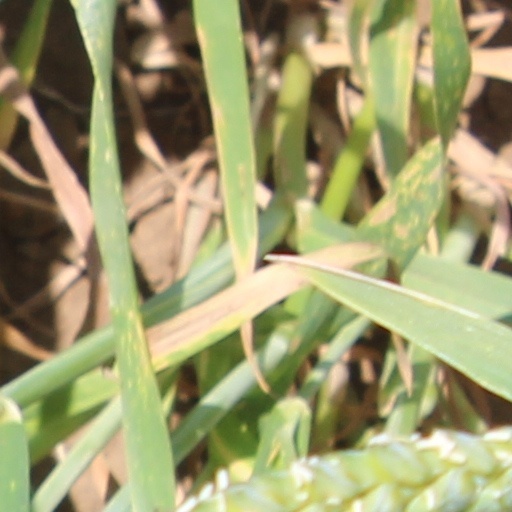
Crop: wheat